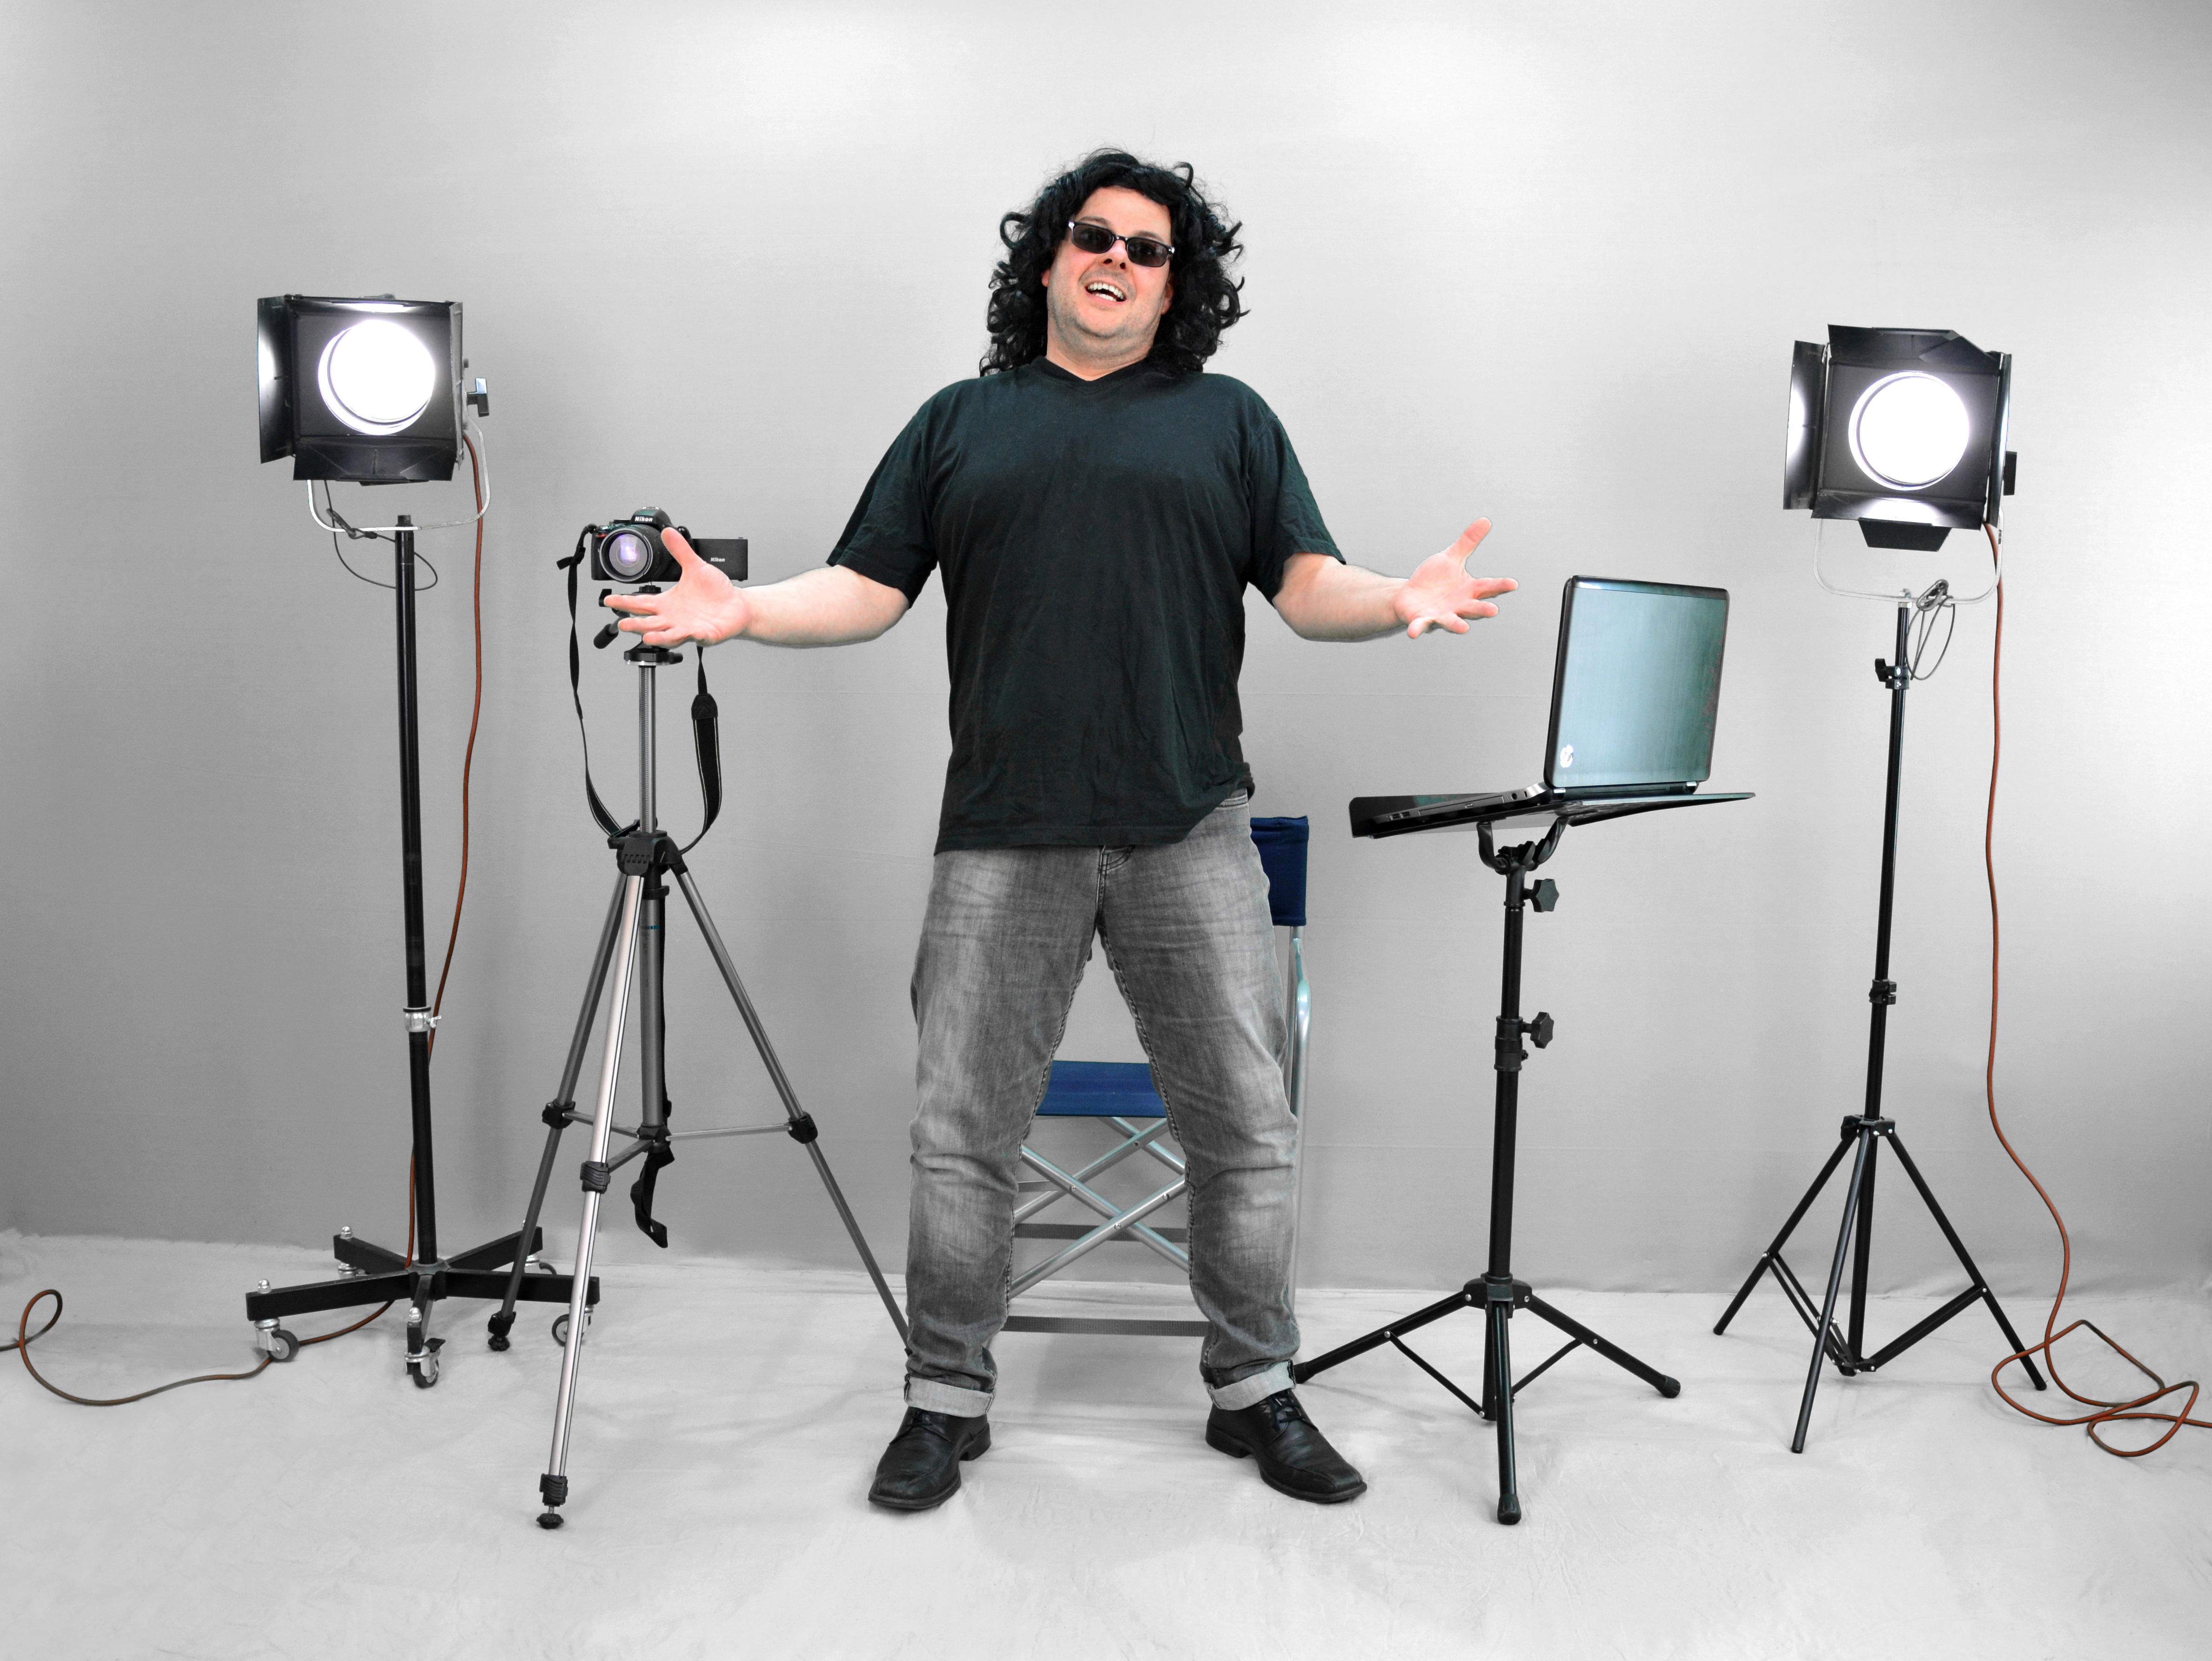
notebook, light, technology, camera, photography, film, photo, lens, sitting, studio, furniture, lighting, drum, stage, video, recording, tripod, performance, accessories, photograph, lamps, theater, drums, movie set, director, gut, acting, photo studio, very, photo shoot, cut out, photo accessories, filmstudio, human positions, stage direction